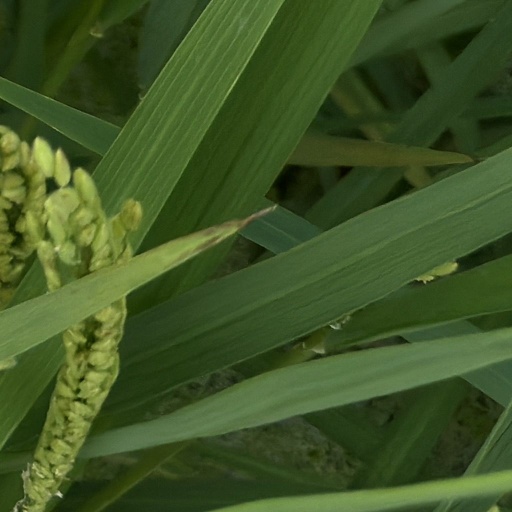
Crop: rice